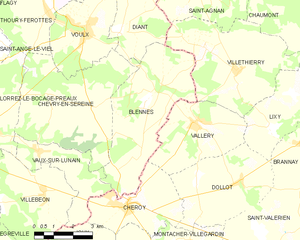
Carte des communes françaises Blennes